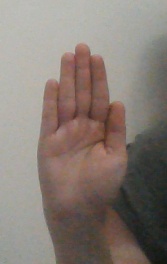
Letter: seen